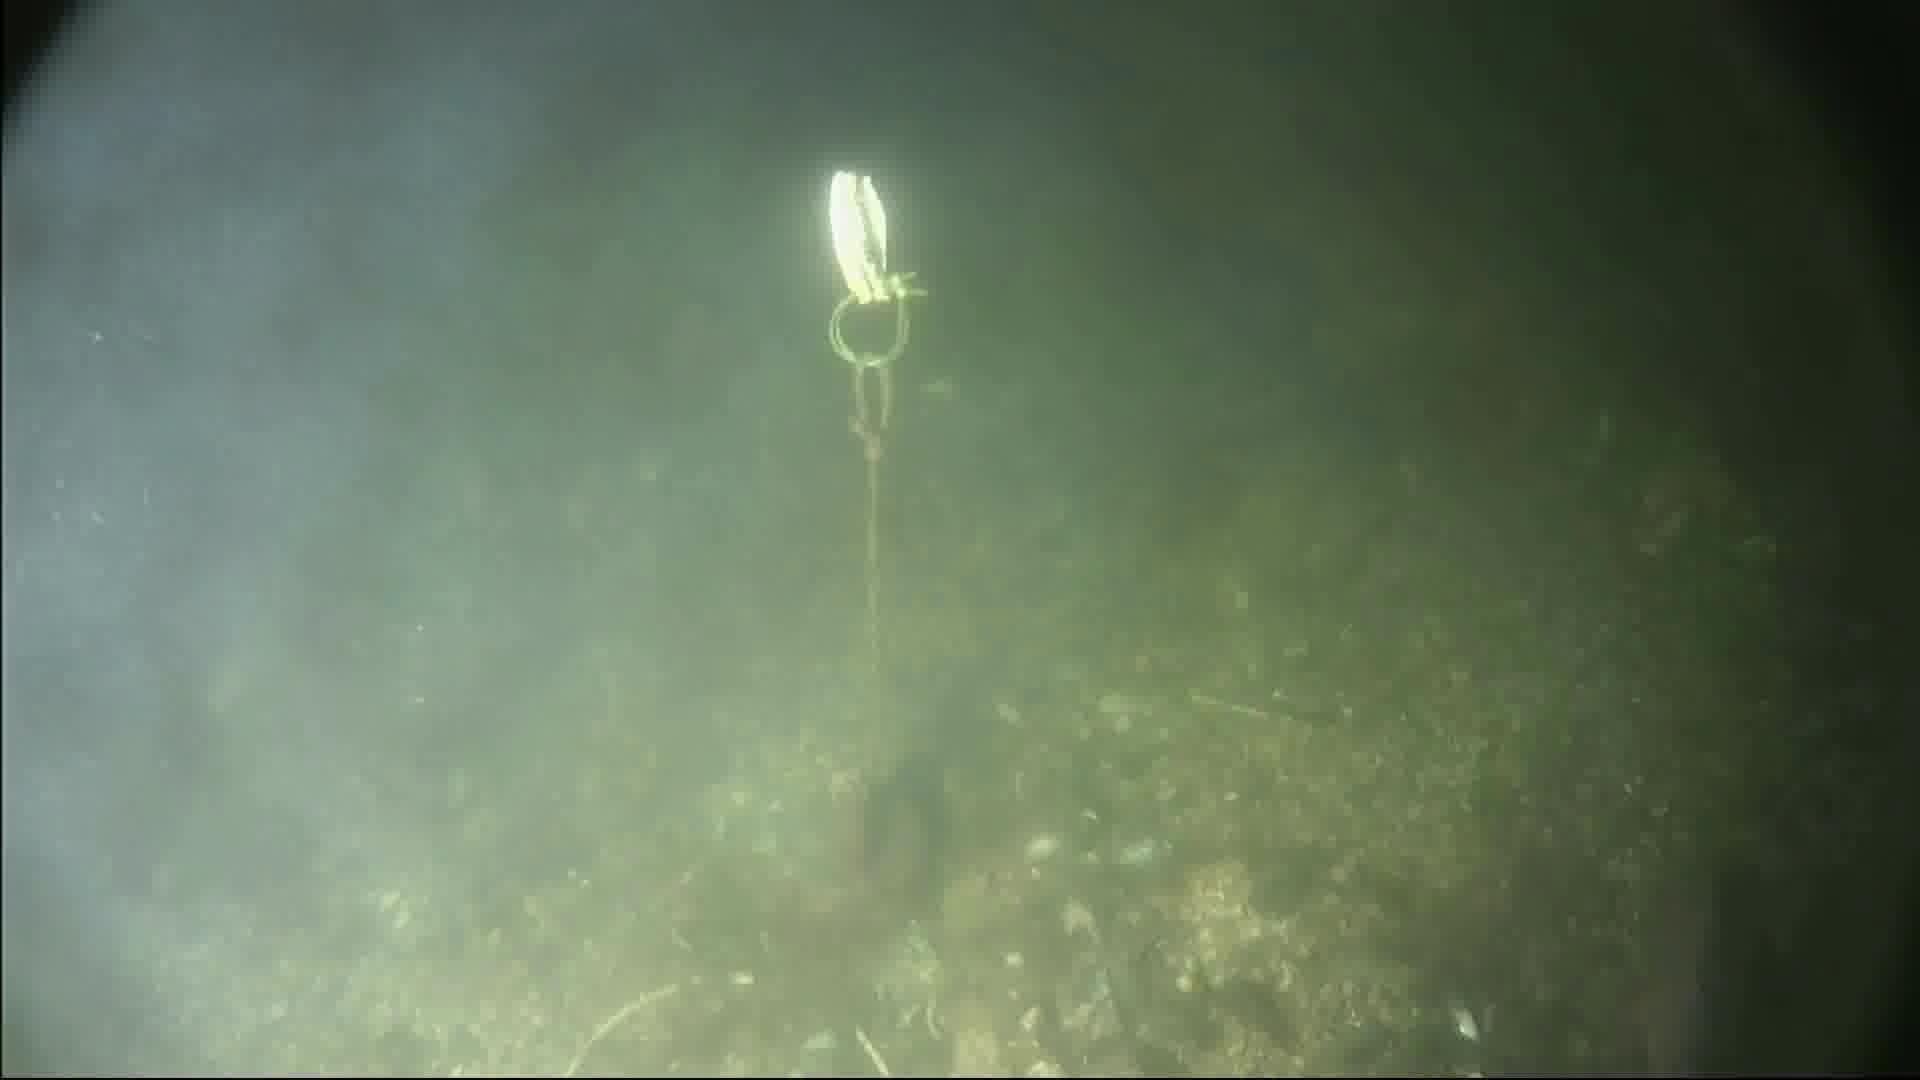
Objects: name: fish
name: crab